Campeonato Brasileiro Série A

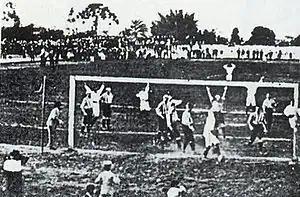
São Paulo Athletic Club and CA Paulistano in the final of the first São Paulo State Championship in 1902

Anglo-Brazilian Charles Miller introduced Brazil to football association rules to Brazil in 1894 upon his return from England, where he attended college and discovered the sport, and it soon became popular in the country. In 1902 Miller helped to organize the "Liga Paulista de Foot-Ball" (current "Campeonato Paulista"), Brazil's first football league. The league only played in the area of the State of São Paulo. Due the size of Brazil, economic and geographical challenges, and lack of transport infraestructure, the creation of a fully national league or championship was almost impossible. Instead the rest of Brazil followed São Paulo's example and founded state football leagues for each of the federative units of Brazil. The state leagues remained the main and most prestigious championships, and were considered the equivalent of national leagues of other countries.